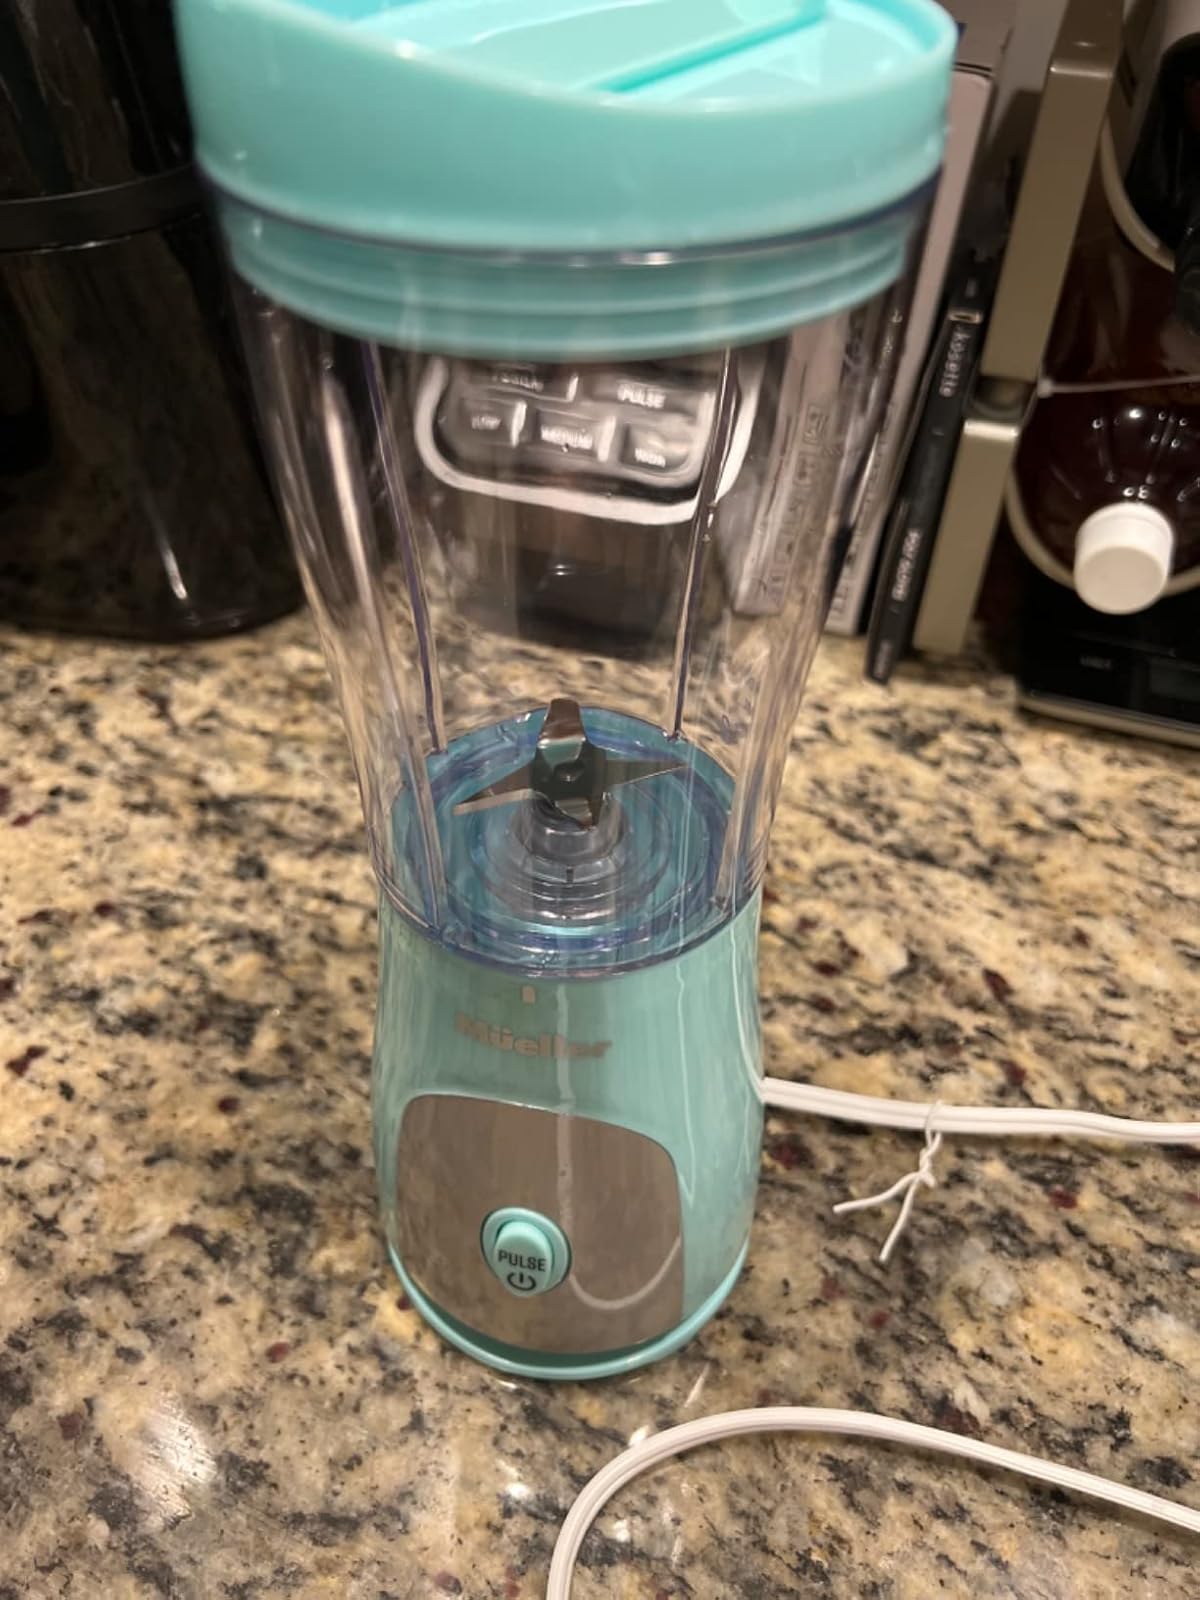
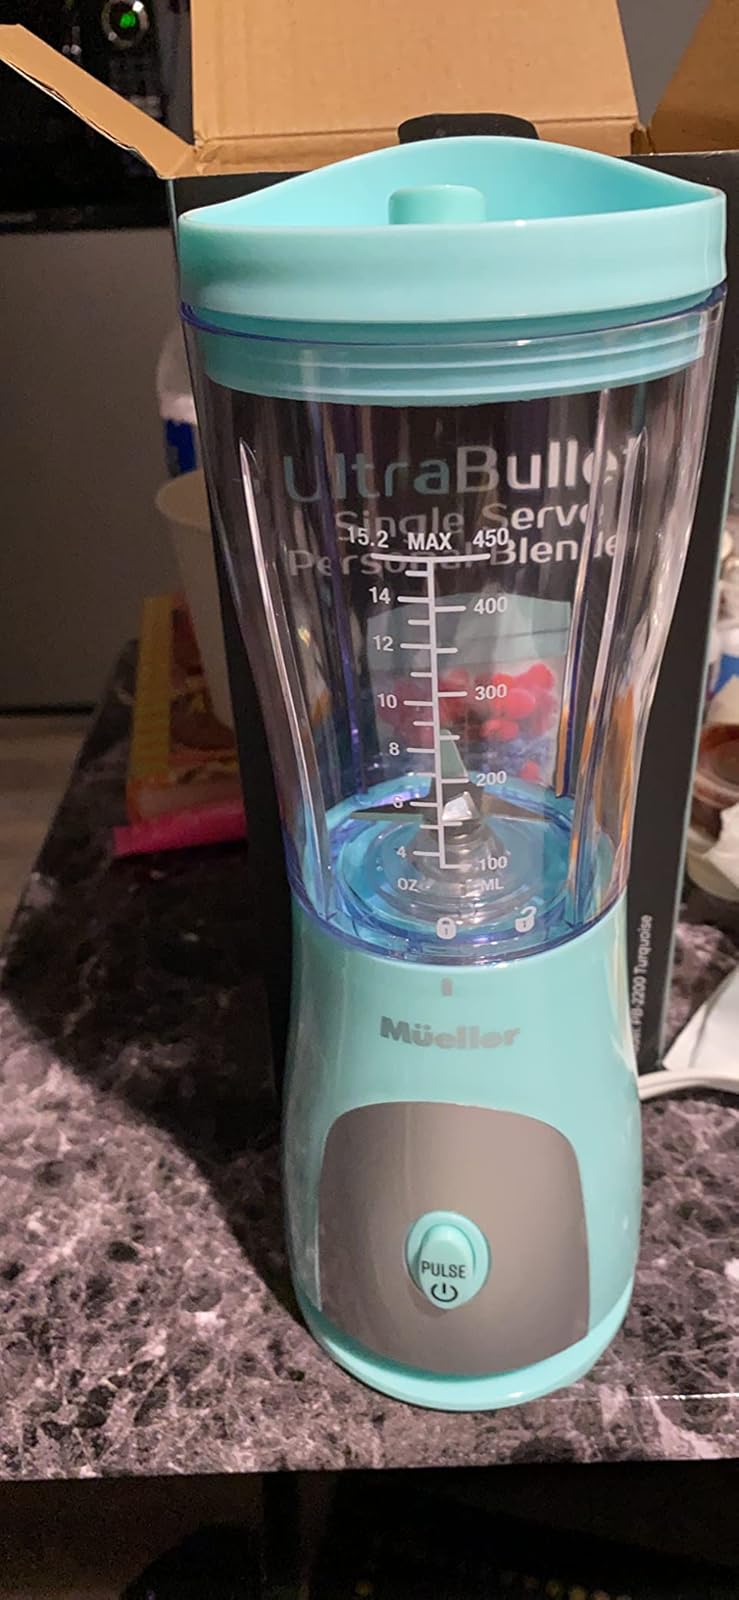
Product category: items_blender
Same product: yes